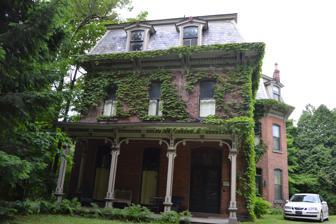
Building: Gray-Taylor House
Country: United States of America
Year built: 1882
Historic house in Pennsylvania, United States United States historic place Gray-Taylor House U.S. National Register of Historic Places Front of the house Show map of Pennsylvania Show map of the United States Location 9 Walnut St., Brookville, Pennsylvania Coordinates 41°9′46″N 79°5′1″W / 41.16278°N 79.08361°W / 41.16278; -79.08361 Area Less than 1 acre (0.40 ha) Built 1882 Built by Gray, William Henry Architectural style Second Empire NRHP reference No. 79002244 Added to NRHP August 3, 1979 The Gray-Taylor House is an historic, American home that is located in Brookville , Jefferson County, Pennsylvania . Located in the Brookville Historic District , it was added to the National Register of Historic Places in 1979. History and architectural features Built in 1882, this historic structure is a three-story, brick dwelling with a two-story rear wing. Designed in the Second Empire style, it features a three-story projecting bay window, a mansard roof , and a one-story open porch across the front facade. It was added to the National Register of Historic Places in 1979. It is located in the Brookville Historic District . References